Describe the emotion expressed in this image:  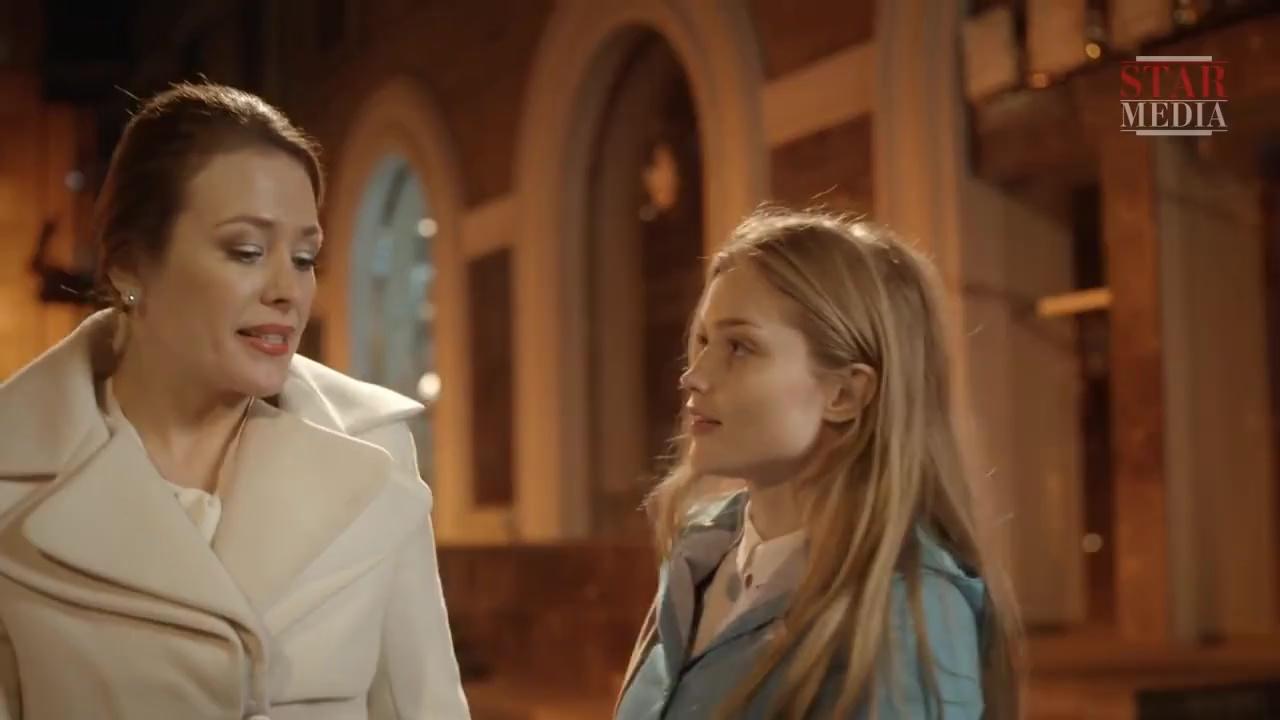
This person displays Fear, valence and arousal with low intensity.